Israeli–Palestinian conflict in video games

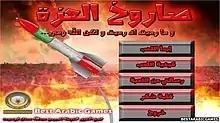
Title screen of "Rocket Pride"

A series of mobile game apps that sympathize with the Palestinians were released on mobile application storefronts in 2014. "Rocket Pride" was developed by Best Arabic Games. Its description is "supporting heroes besieged in the Gaza Strip from an oppressive occupier" by "controlling the resistance missiles and hitting the objectives assigned to them" through outmanoeuvring the Iron Dome. The game was removed from Google Play on August 5, 2014. "Gaza Hero" begins with a screen saying "curse Israel". A gameplay mechanic involved the player tapping Israeli soldiers to turn them into food and medicine. In another game "Gaza Defender", the player is expected to shoot down Israeli aircraft.